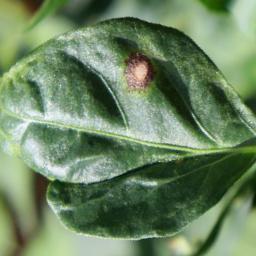
Label: cercospora